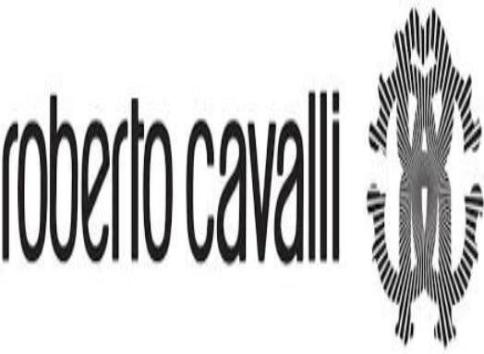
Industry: Clothes